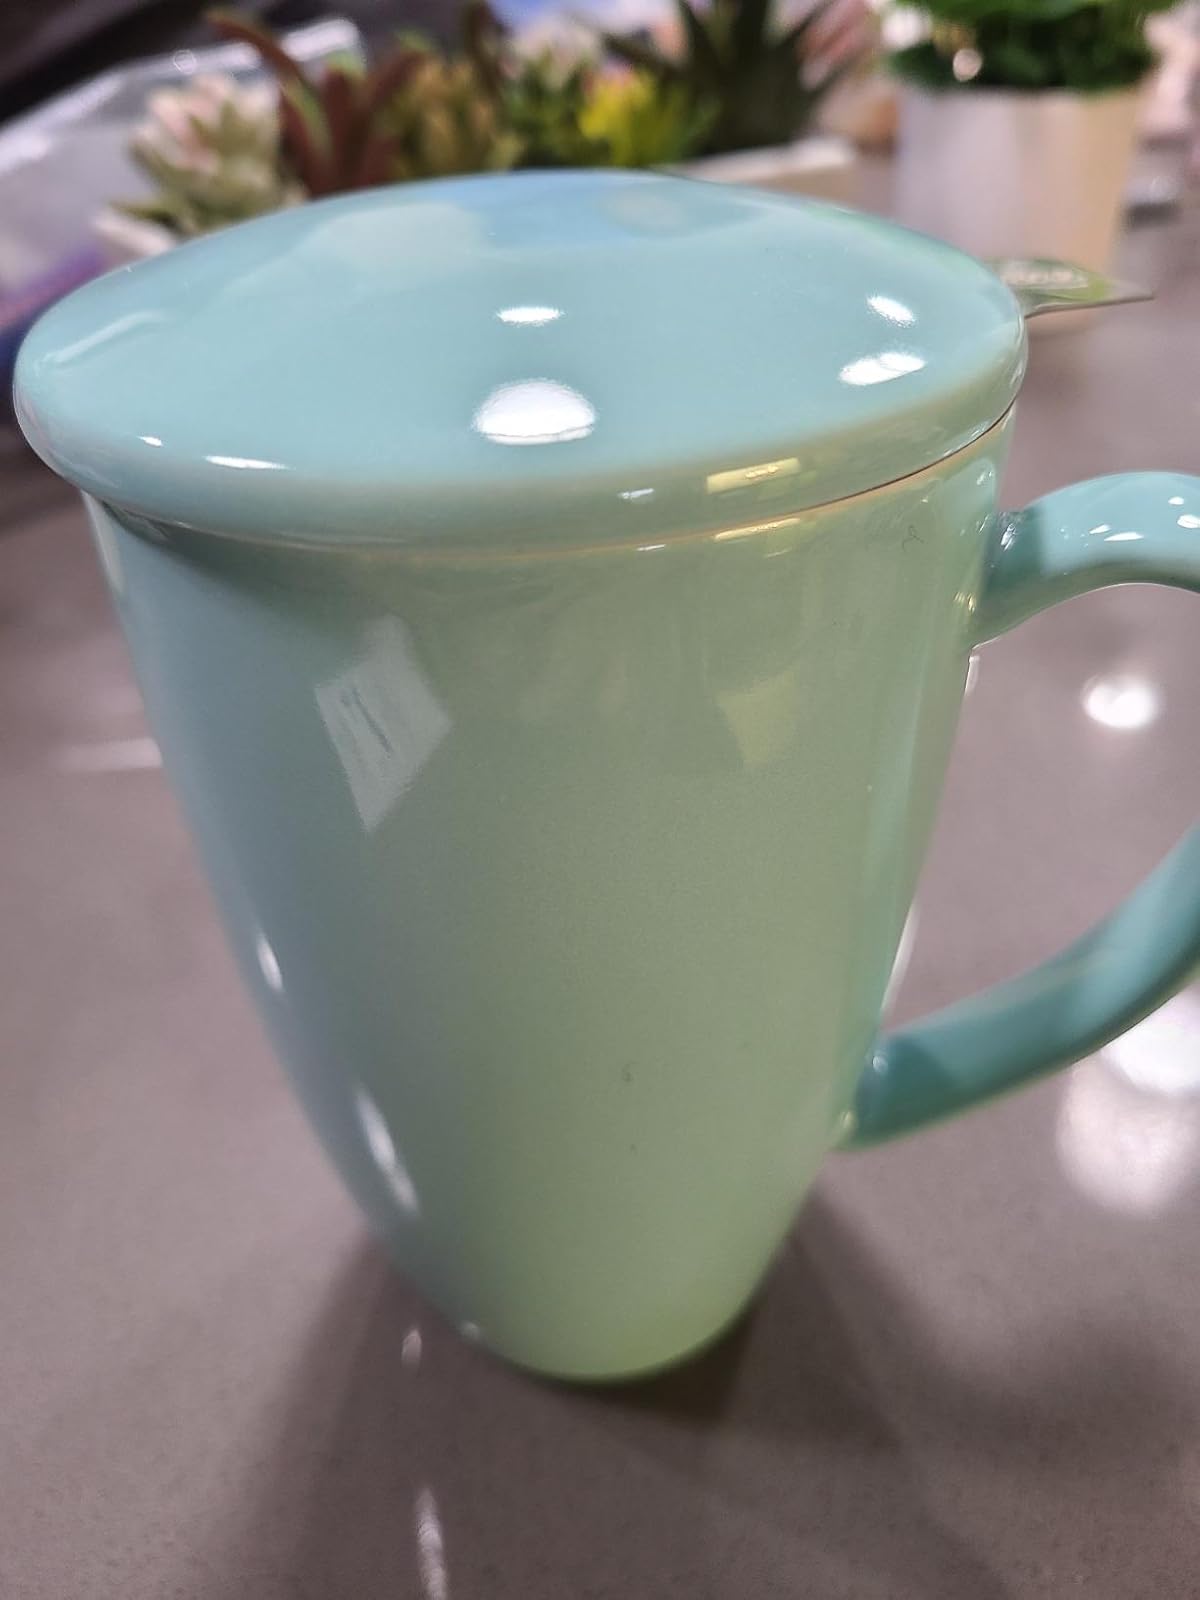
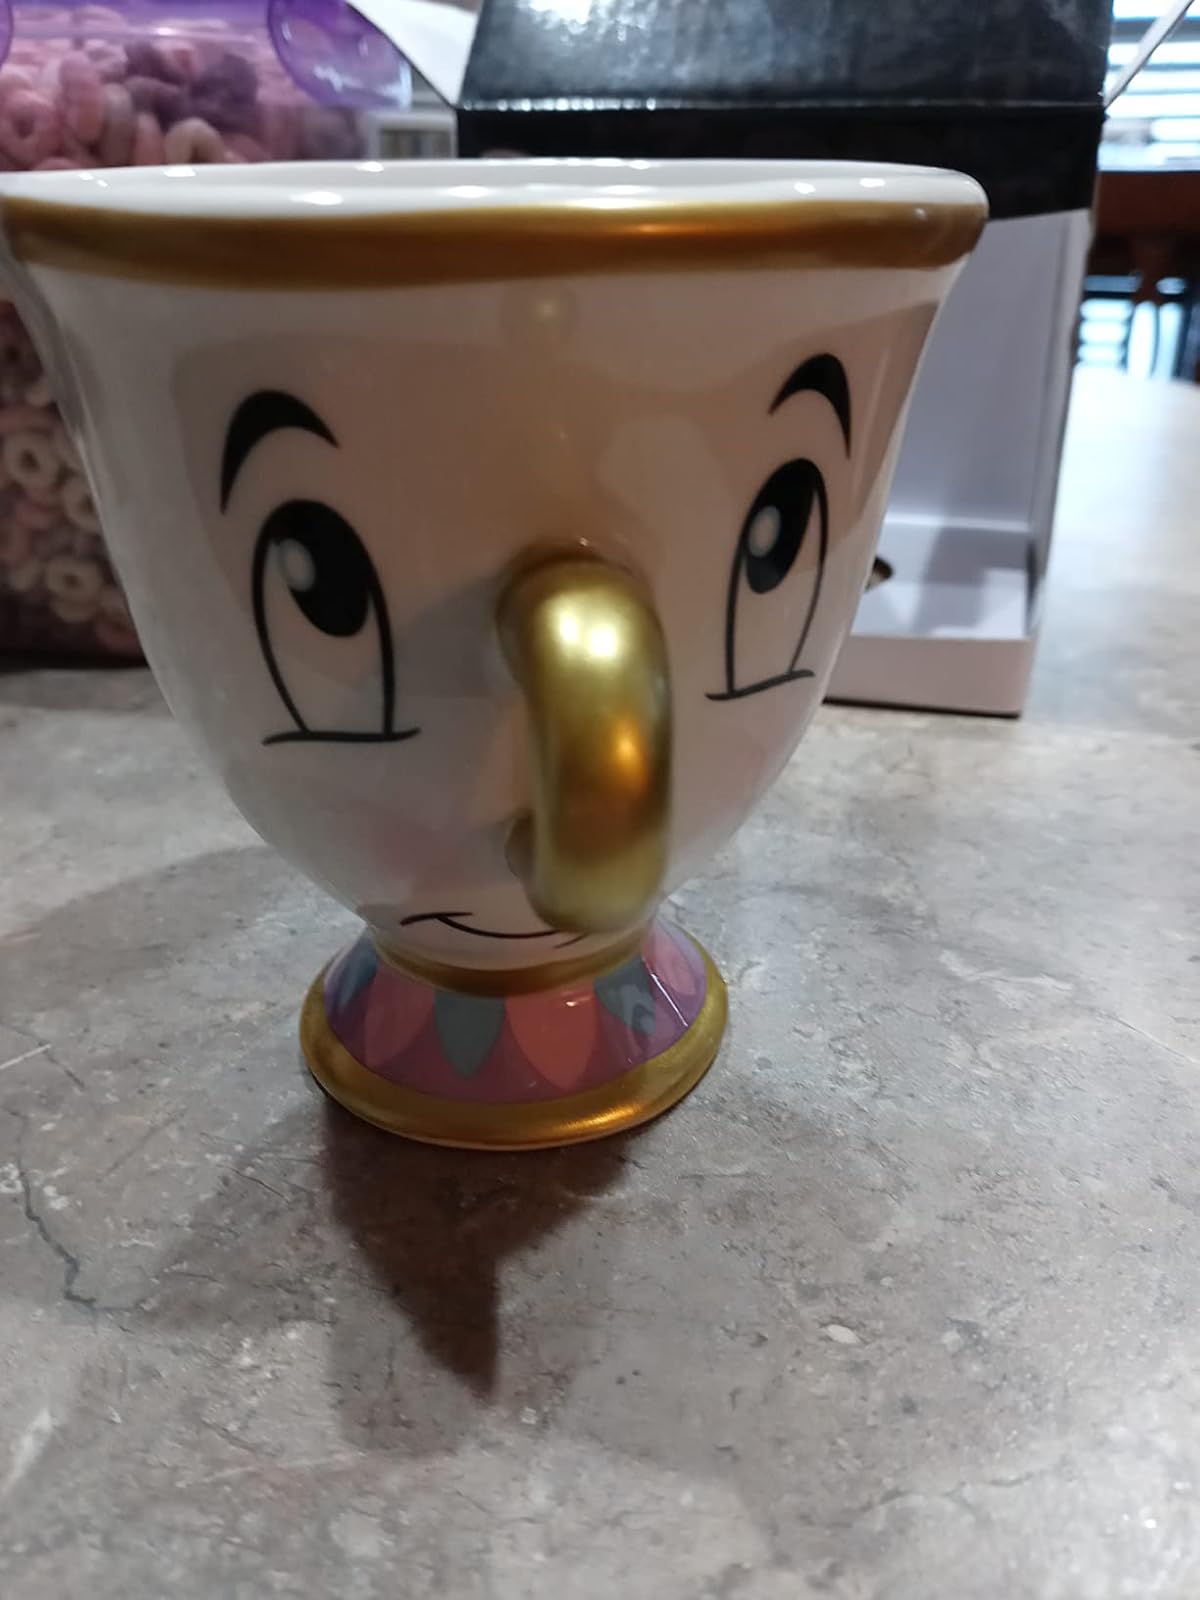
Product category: items_mug
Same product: no